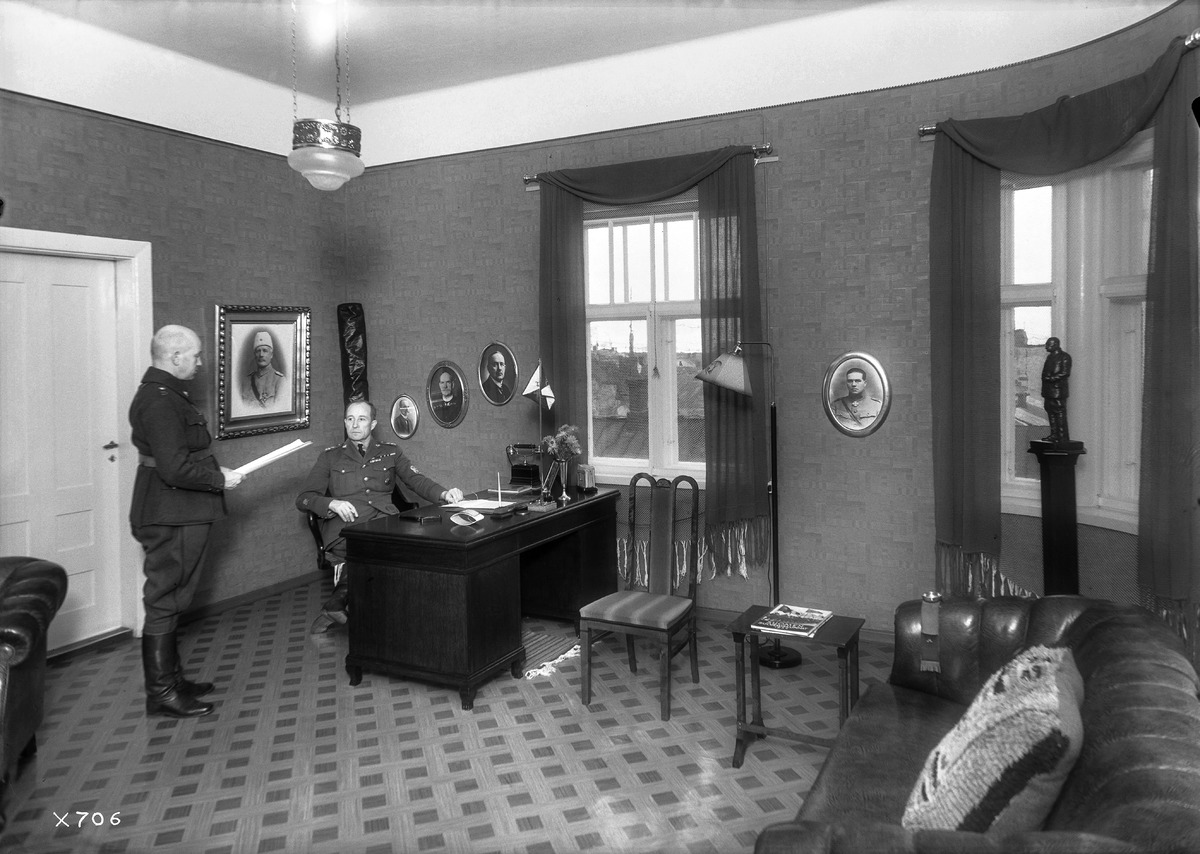
Oulun suojeluskuntapiirin piiripäällikön virkahuone
The office of the district chief of Oulu's White Guard
sisällön kuvaus: Oulun suojeluskuntapiirin piiripäällikön virkahuone 9.11.1936. Pöydän ääressä piiripäällikkö majuri Heikki Jussila ja seisomassa kansliapäällikkö O. Tavast. content description: The office of the district chief of Oulu's White Guard on November 9, 1936. Sitting at the desk is the district chief, major Heikki Jussila, and standing beside the desk the chief of staff O. Tavast.
Vuosi: 1936
Paikka: Suomi, Oulu, Suomi, Pohjois-Pohjanmaa, Oulu
Aiheet: Jussila, Heikki; Tavast, O.; Oulun suojeluskuntapiiri; sisäkuva; kaksin; maanpuolustusjärjestöt; suojeluskunnat; toimistot; johtajat; päälliköt; upseerit; majurit; leaders; national defence organisations; majors; officers; chiefs; Finnish White Guard; offices